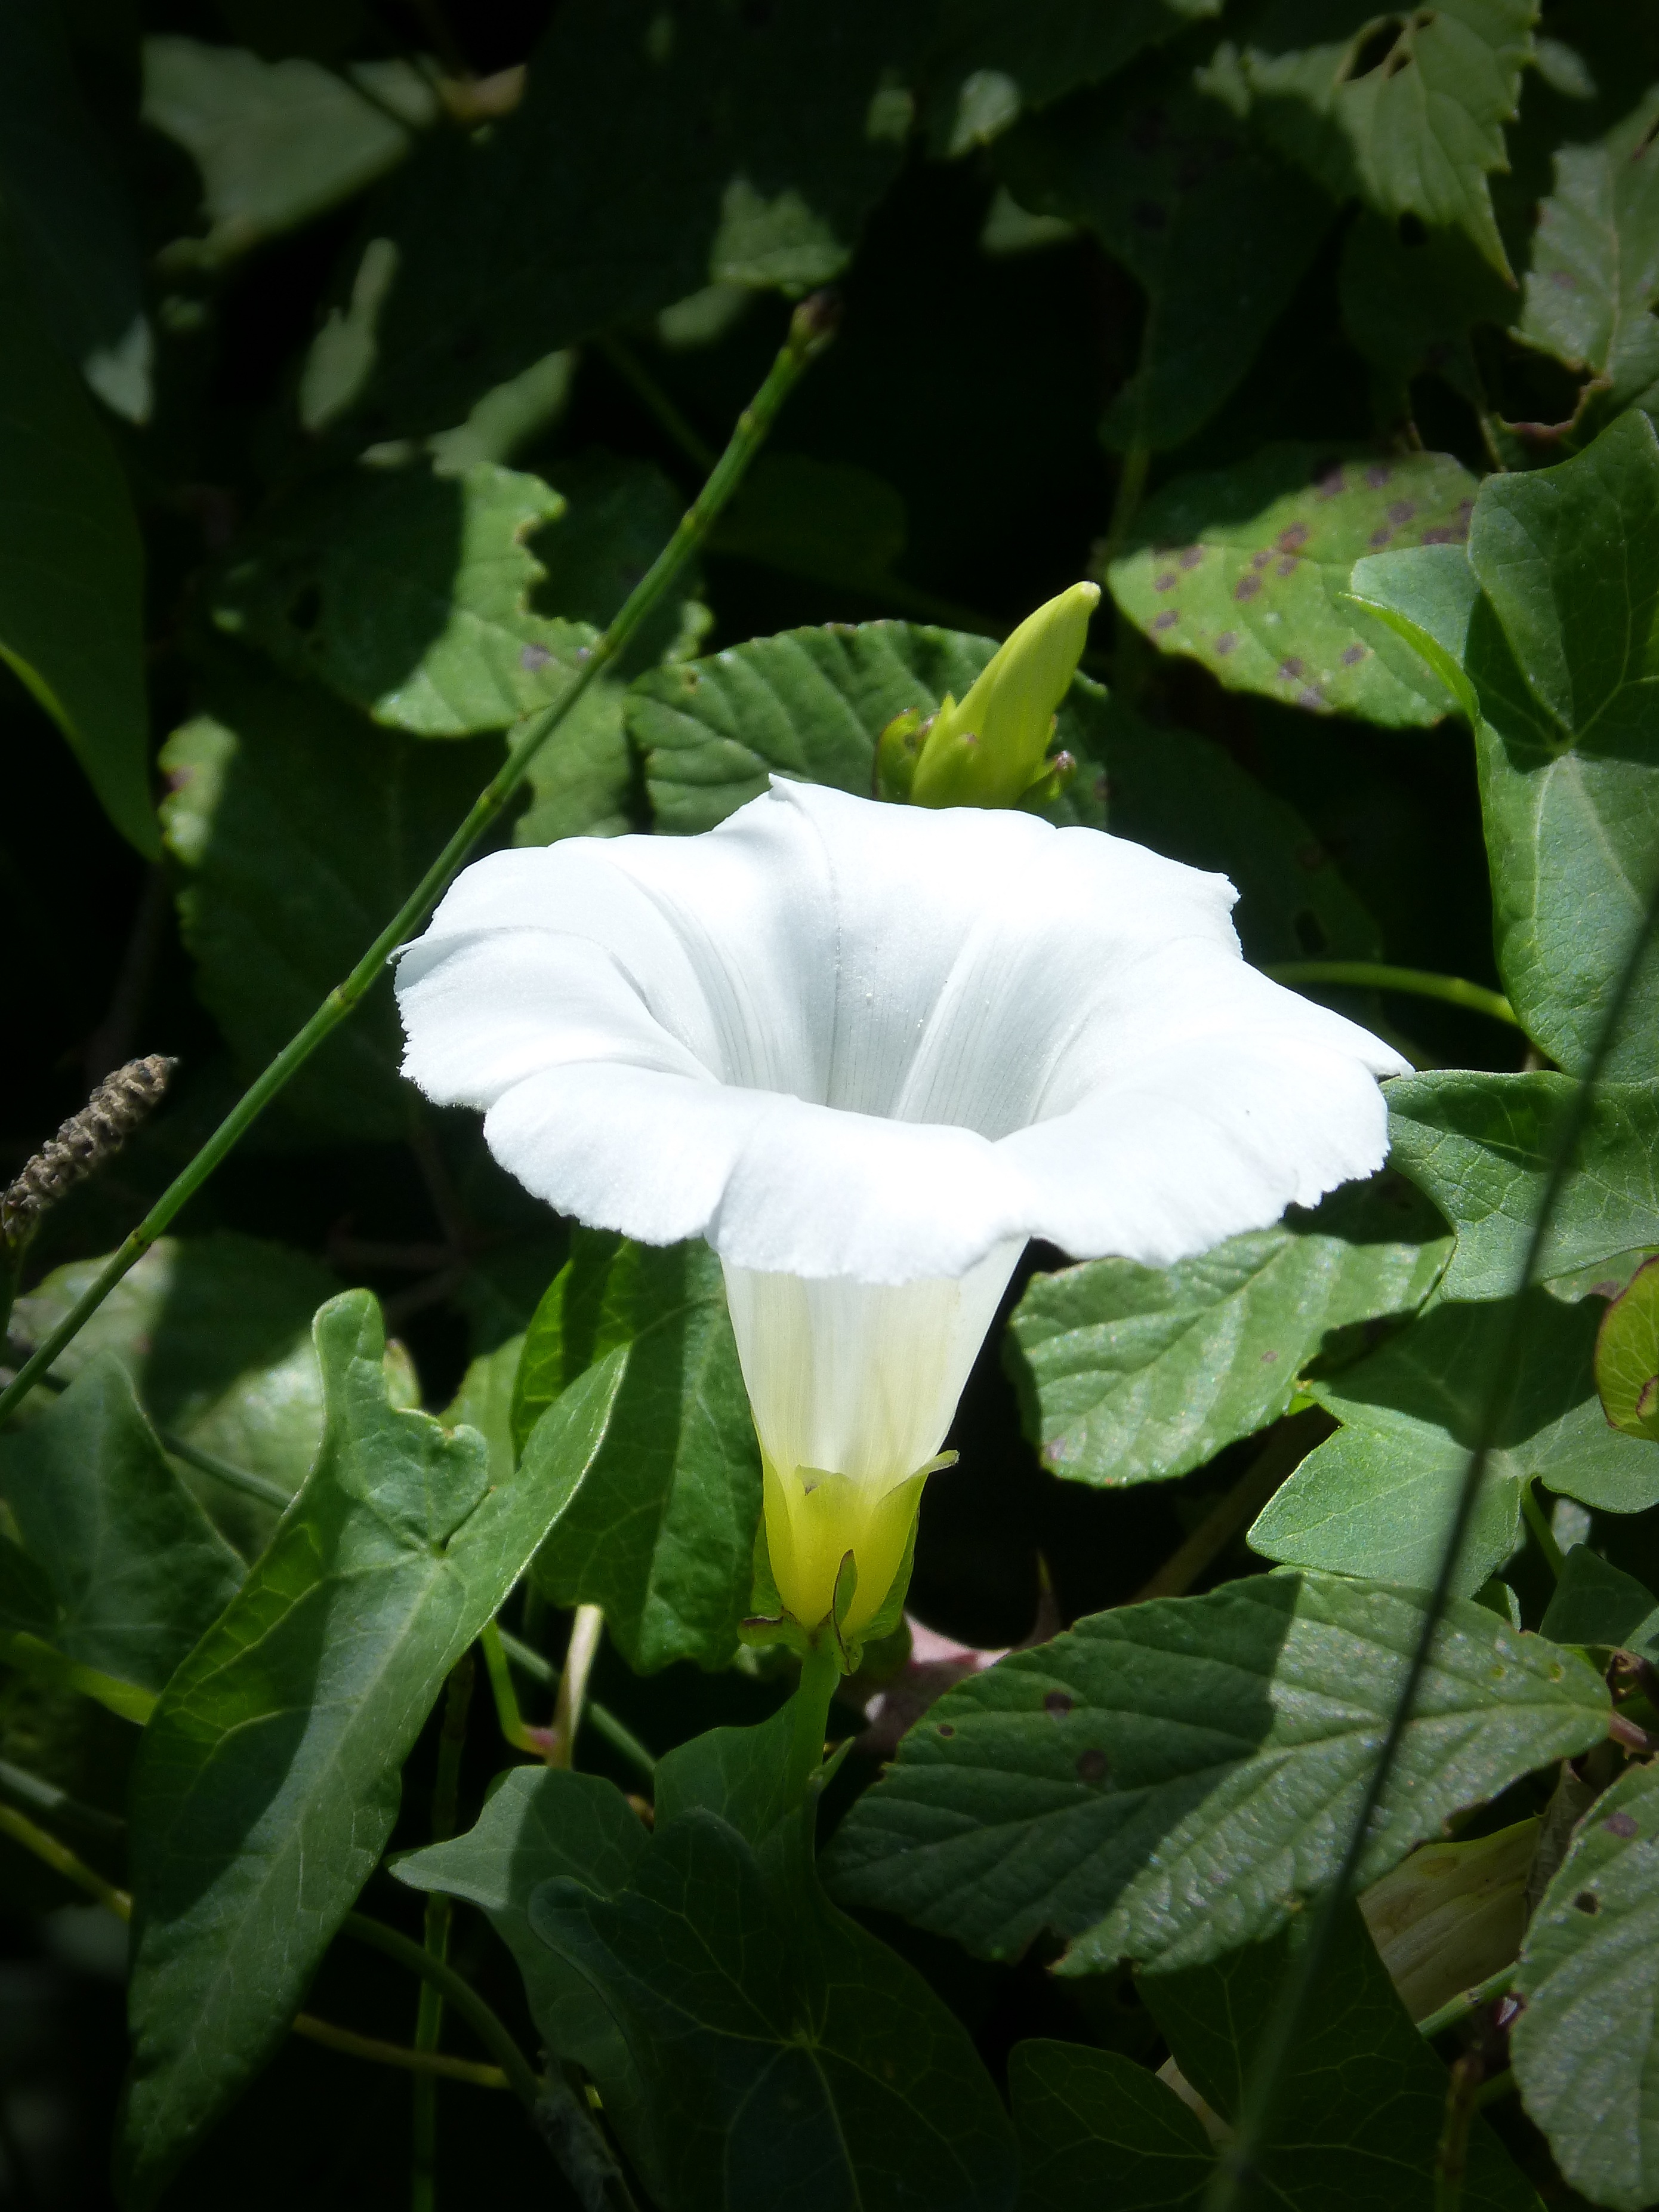
nature, plant, leaf, flower, petal, bell, green, botany, flora, wild flower, white flower, wildflower, morning glory, campanula, arum, moonflower, flowering plant, land plant, morning glory family, beach moonflower, datura inoxia